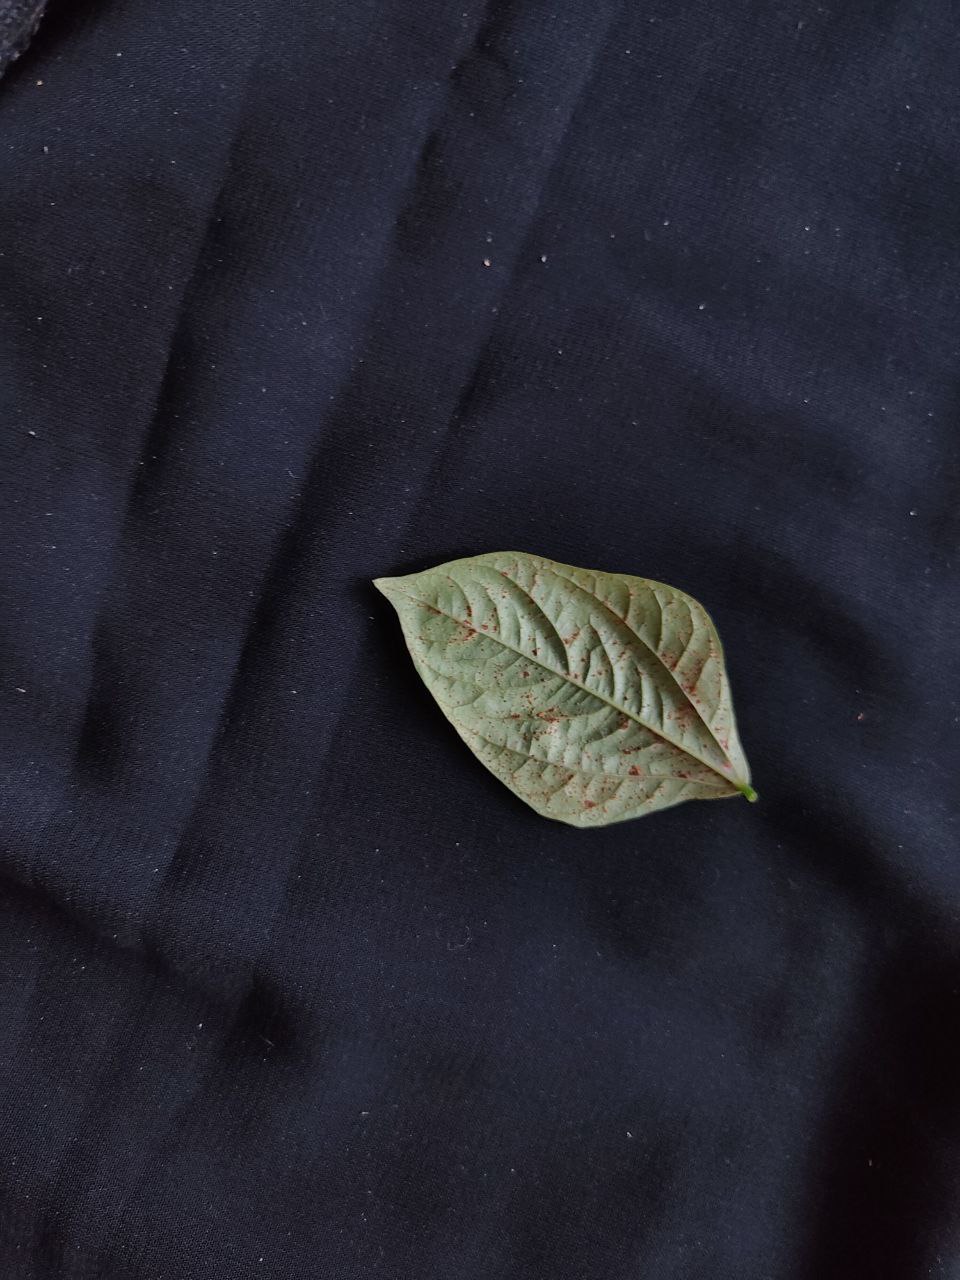
Crop: cowpea
Leaf condition: Septoria leaf spot